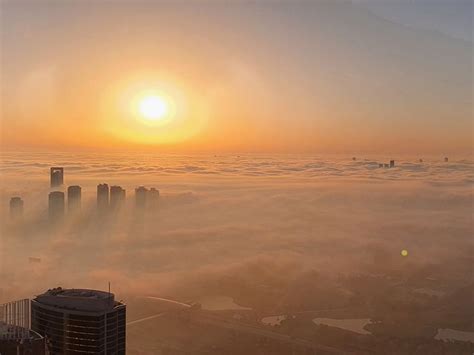
Weather: foggy or hazy